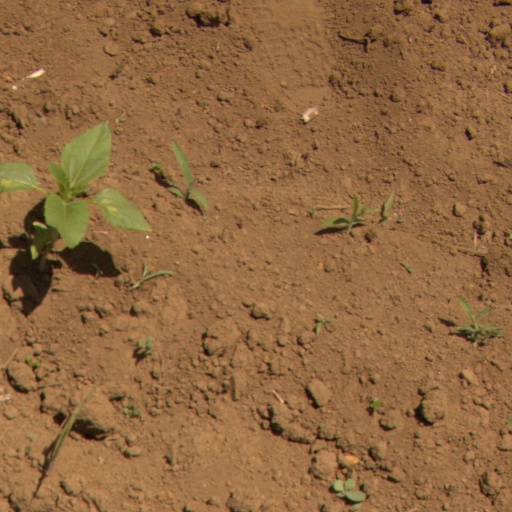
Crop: Jerusalem artichoke